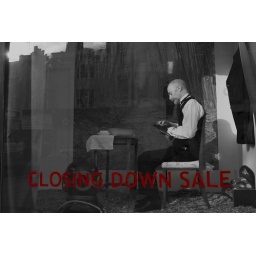
this was surreal actul man sitting in shop window cleaning shoes